Chiquitano language

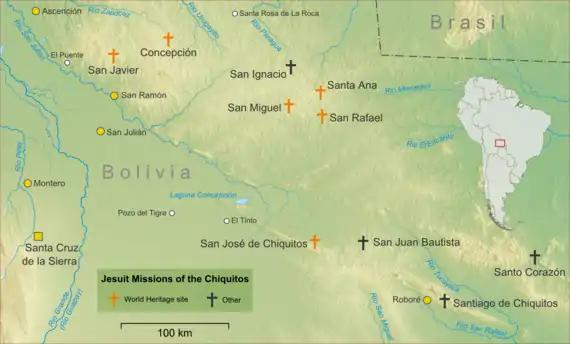
Locations of the Jesuit Missions of Chiquitos with present international borders

According to Čestmír Loukotka (1968), dialects are "Tao (Yúnkarirsh), Piñoco, Penoqui, Kusikia, Manasi, San Simoniano, Churapa."